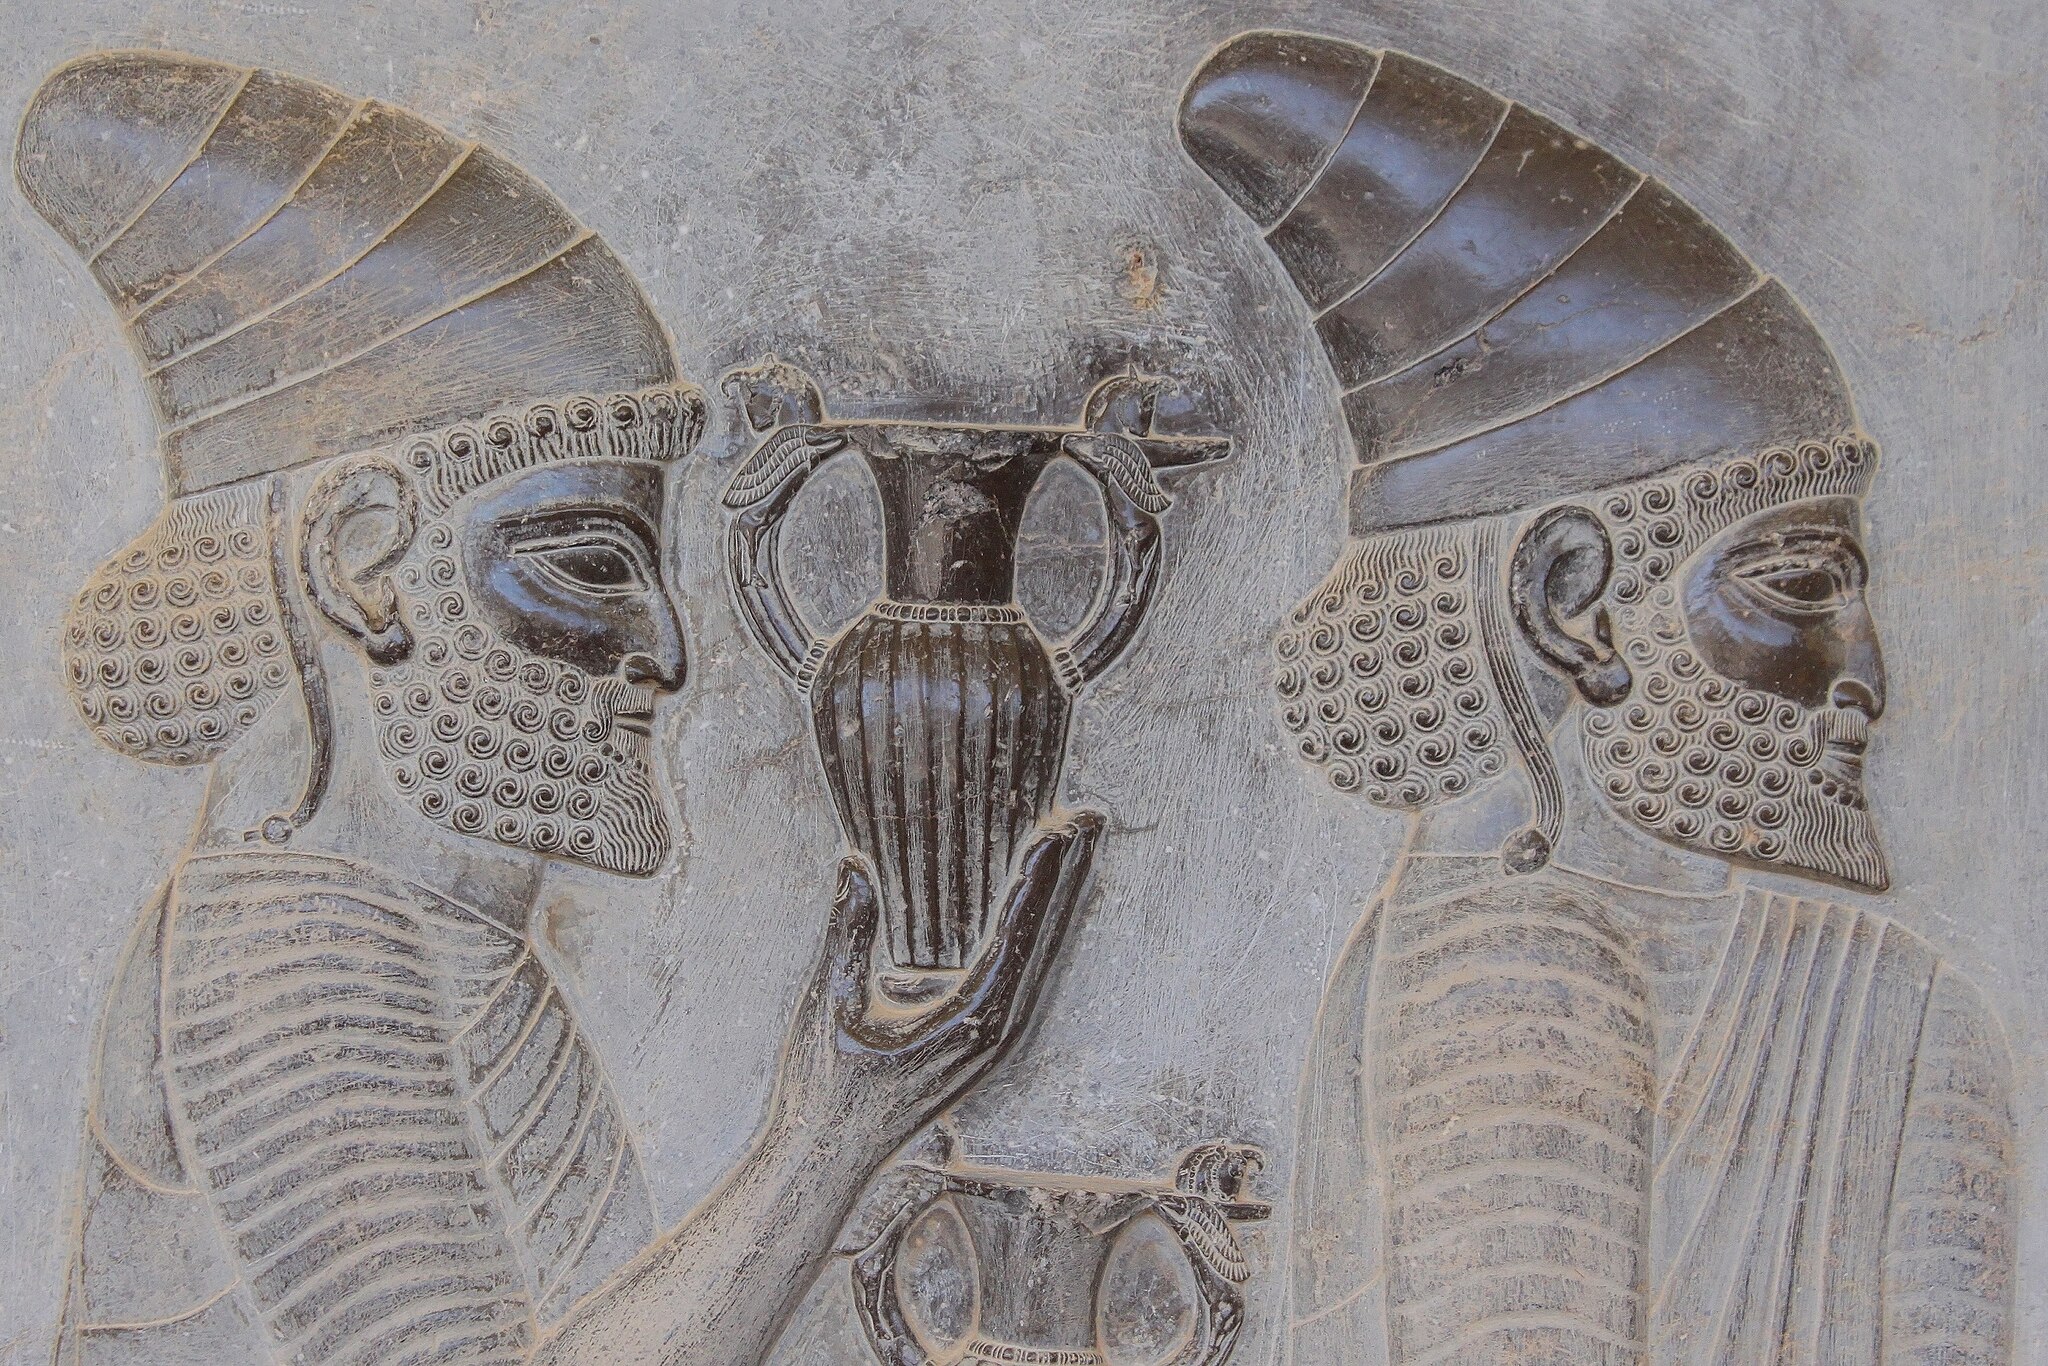
Title: Reliefs in Persepolis نگاره های تخت جمشید 16
Description: Persepolis was the ceremonial capital of the Achaemenid Empire (ca. 550–330 BC). It is situated 60 km northeast of the city of Shiraz in Fars Province, Iran
Date: 2009-07-14 04:01:57
Categories: Taken with Canon EOS 500D, Self-published work, Files with coordinates missing SDC location of creation, 2009 in Persepolis, Lydian delegation, Apadana, Photographs by Mostafa Meraji, Aesthetics of Iran